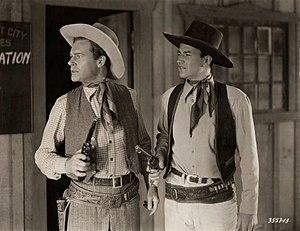
Lane Chandler est un acteur américain, né Robert Chandler Oakes le 4 juin 1899 à Culbertson, mort le 14 septembre 1972 à Los Angeles.
William Nobles est un directeur de la photographie américain, né le 23 décembre 1892 à Waubay, mort le 24 novembre 1968 à Costa Mesa.